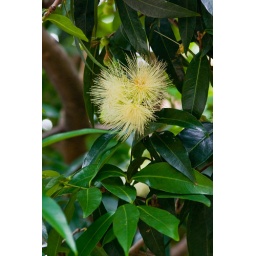
Spotted Along Eagle street in Brisbane, near Customs house